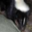
Label: skunk